Programa Xuxa

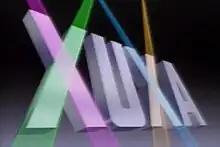

Programa Xuxa (or simply Xuxa) was a Brazilian television show hosted by Xuxa Meneghel at TV Globo between 2 May 1993 and 24 October of the same year, at 14pm on Sunday.